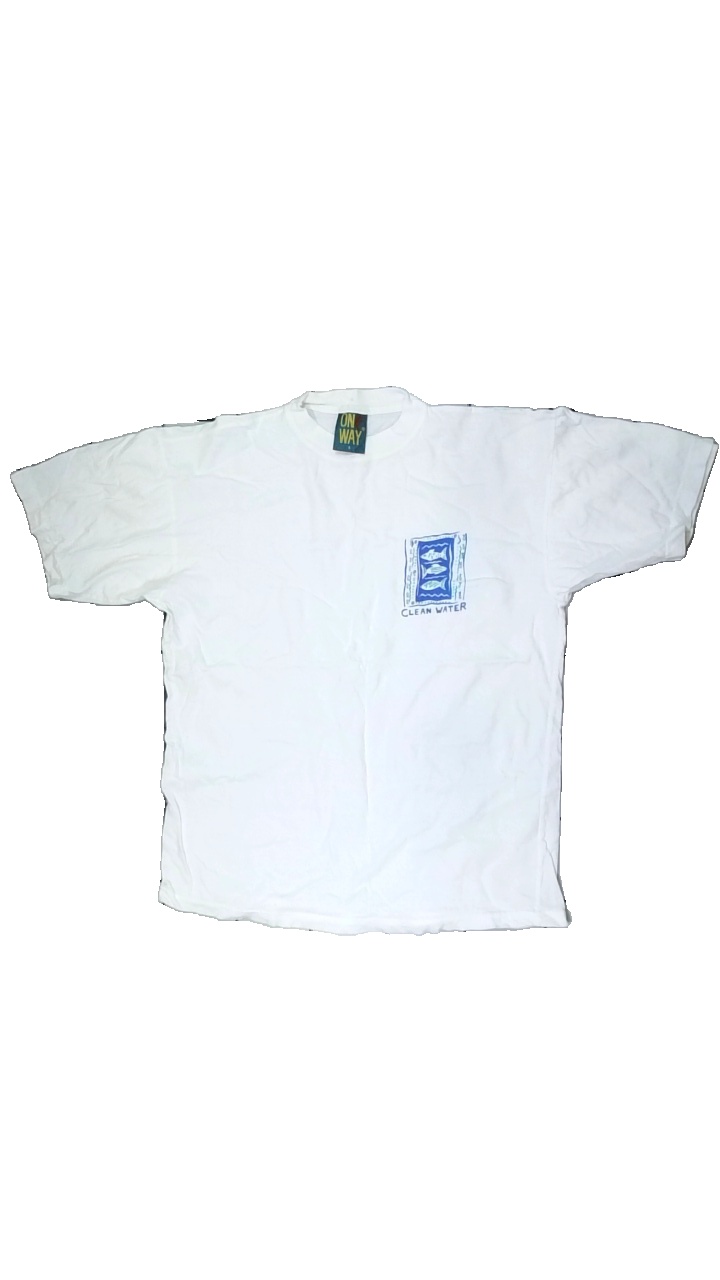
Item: T-shirt (Men)
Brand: One Way
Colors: White, Blue, Green
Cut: Regular, C-collar
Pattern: Animal print
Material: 100% cotton
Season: Summer
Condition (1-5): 5
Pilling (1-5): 5
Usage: Reuse
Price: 50-100